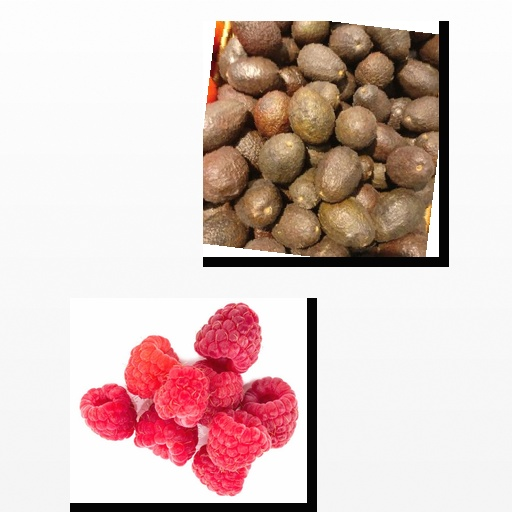
Food items: raspberry, avocado